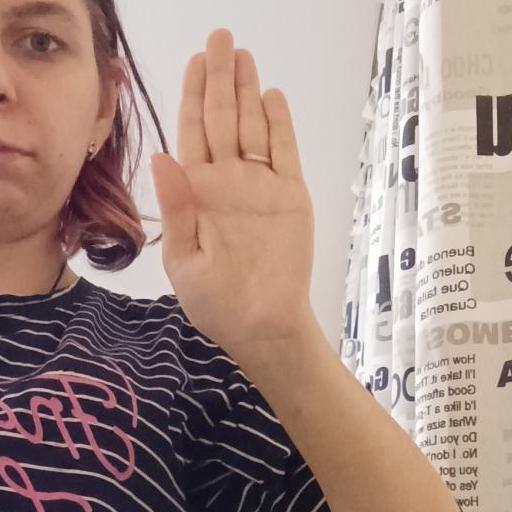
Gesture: stop